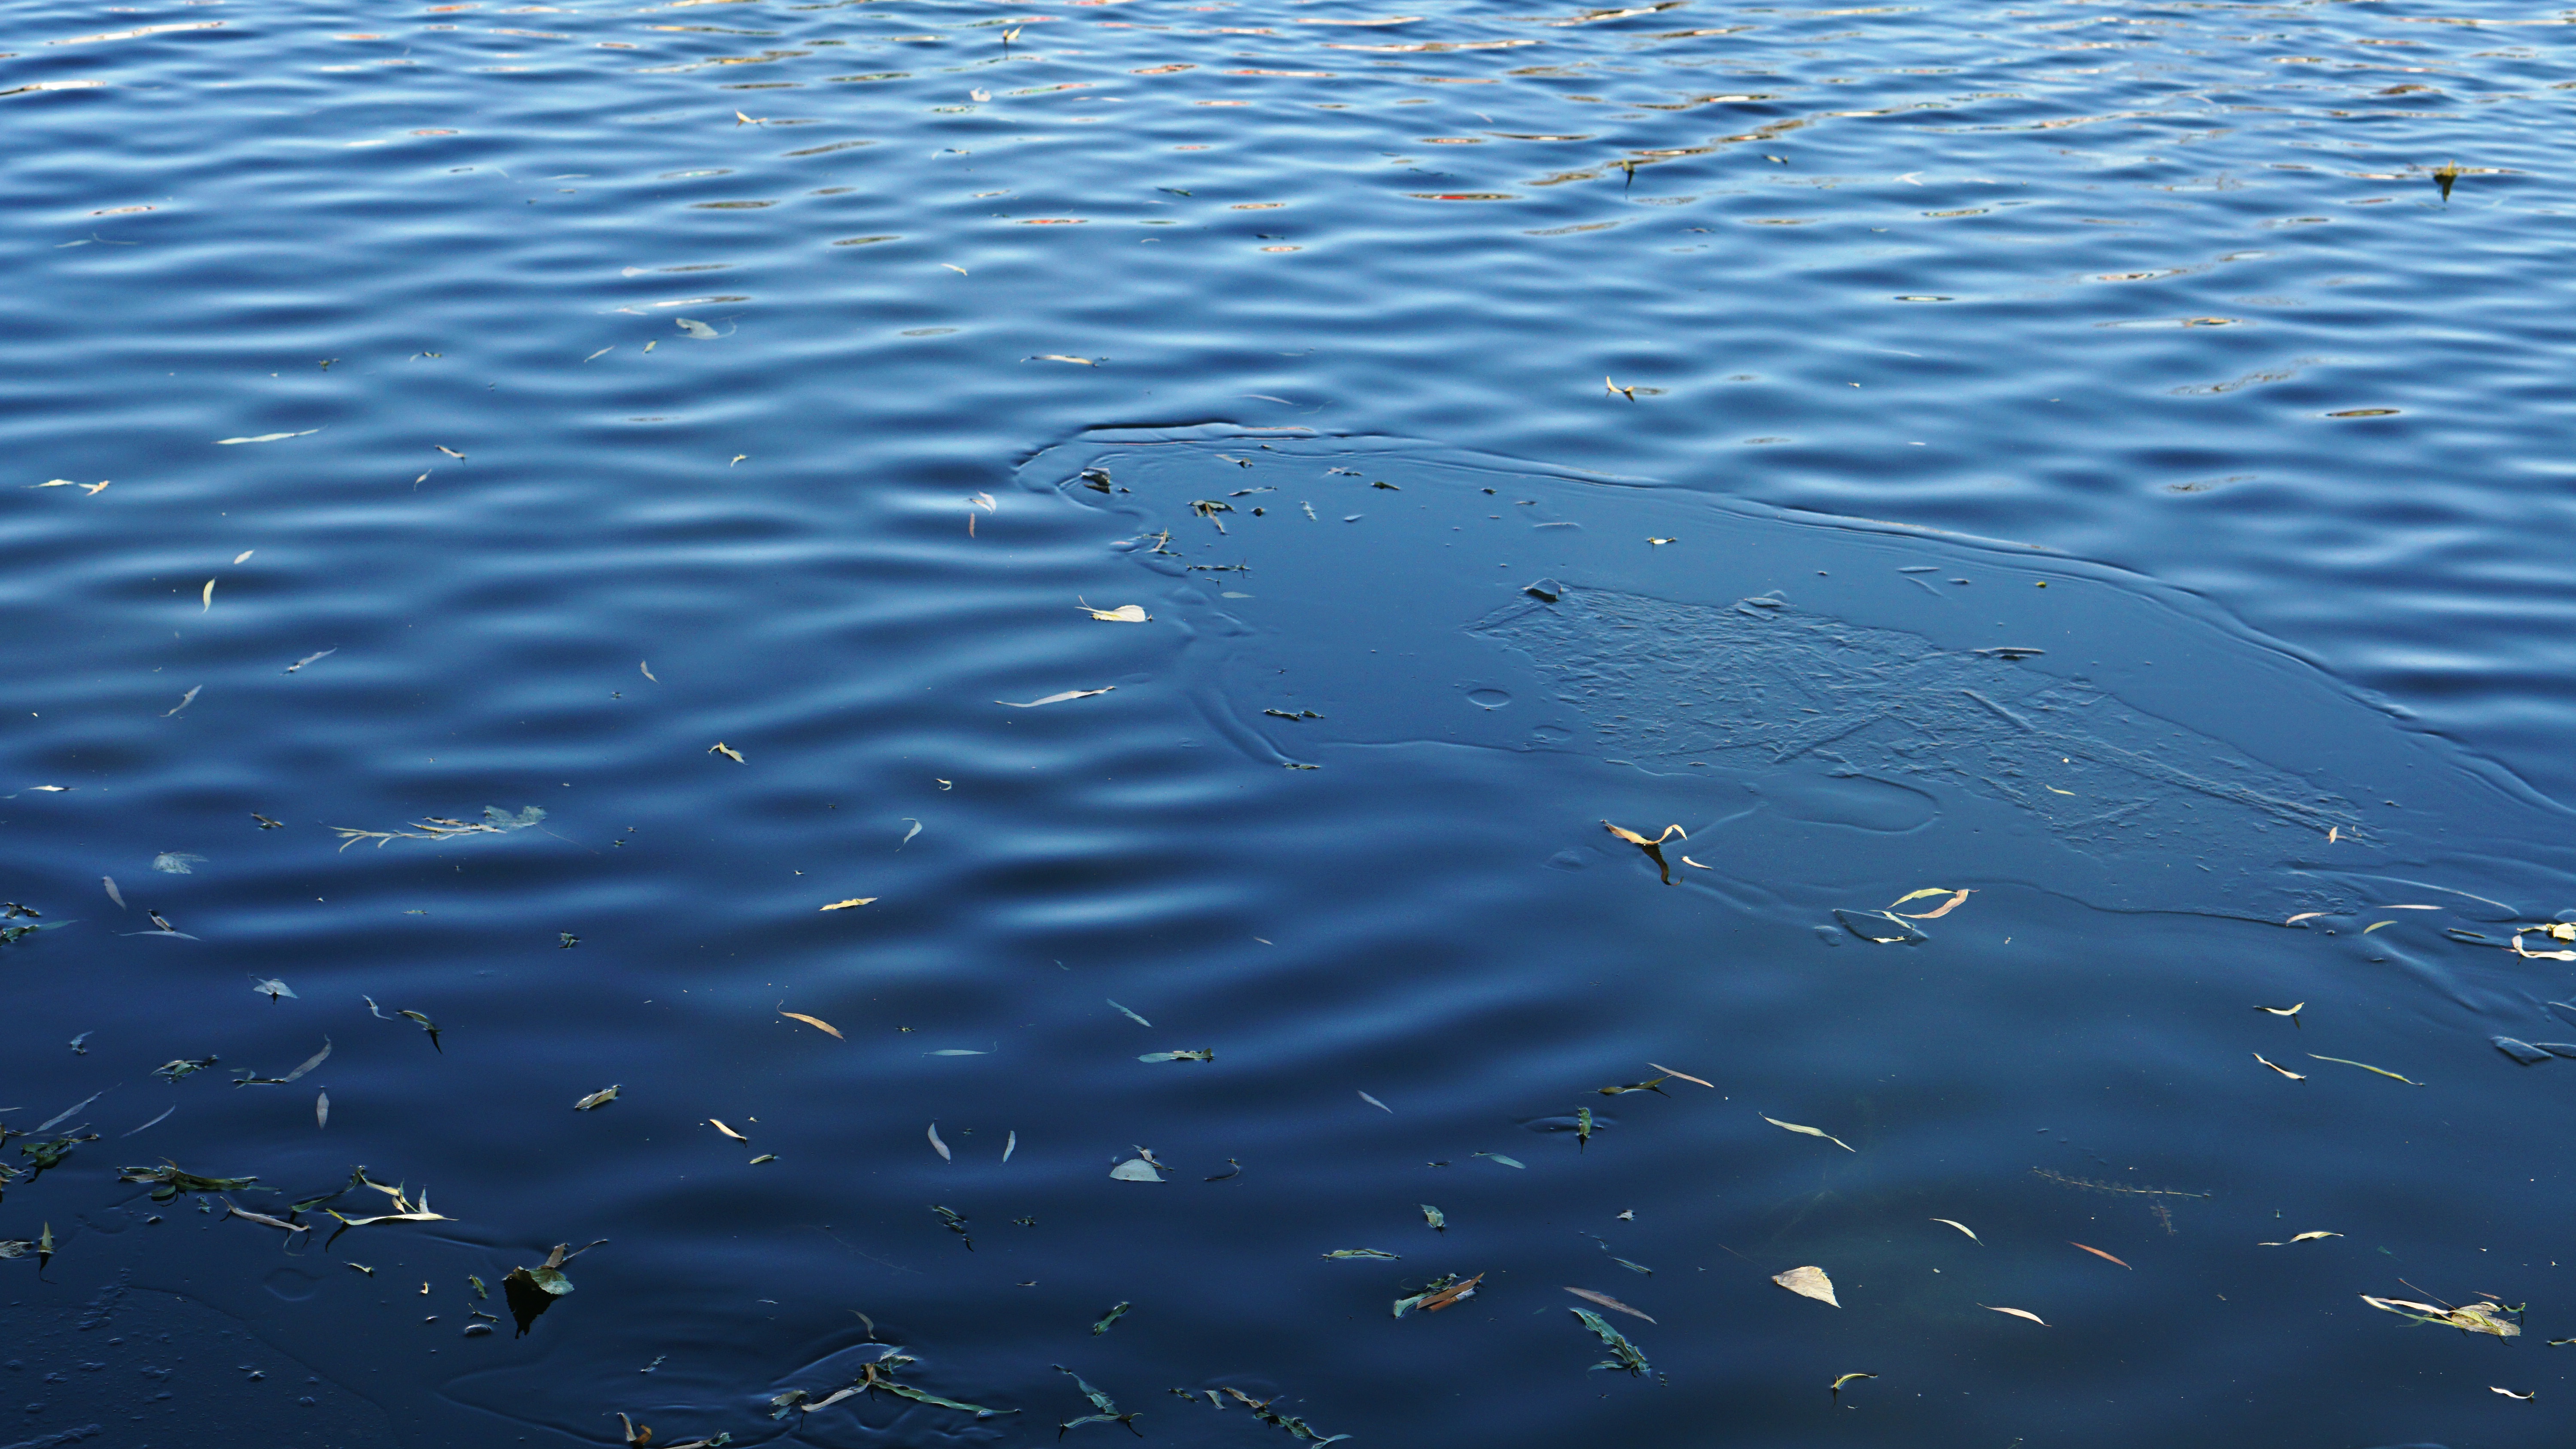
sea, water, horizon, sunlight, wave, reflection, wind wave